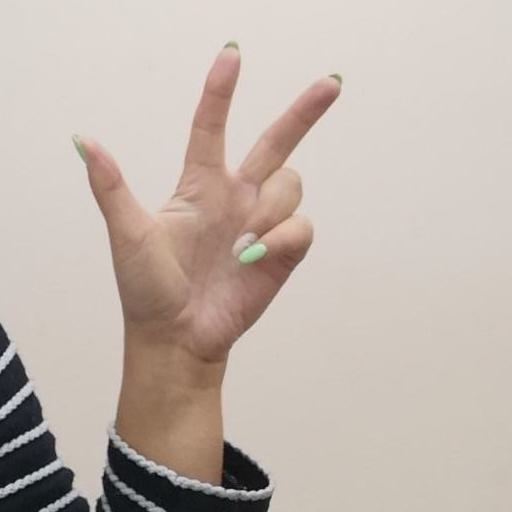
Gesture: three2